Mary Alice Young

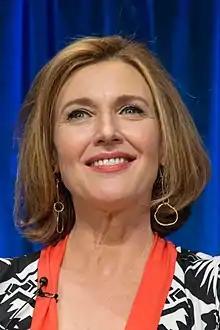
Brenda Strong was the subject of mainly positive reviews for her narration and occasional performances as Mary Alice.

Both the character and her role as narrator were generally well received by critics throughout the series, and for which Strong received nominations for multiple accolades. In his review of the pilot, Tom Shales of "The Washington Post" complimented Mary Alice character's narrations, writing: "Even though narration has become the most overused technique in prime-time television (needed, perhaps, to help move the narrative along quickly now that hour-length shows have shrunk to as little as 41 minutes plus commercials), the producers of "Desperate Housewives" use it well, and Strong's uncomplaining perkiness adds yet another layer of irony to the enterprise." Peter Schorn of "IGN" commended Strong's narrations as well as the mystery surrounding Mary Alice's suicide, calling the character's "dark secret" the "McGuffin that powers this first season". Matthew Gilbert of "The Boston Globe" described Mary Alice's suicide scene as "mysterious and somber but mostly funny", pointing out that the soundtrack music remains "light and happy" throughout and likened the character's narration to that of Glenn Close in "Reversal of Fortune" (1990). Celia Wren, also writing for "The Washington Post", confirmed that the "idyllic small-town" setting of "Desperate Housewives" as well as Mary Alice's narration style as a deceased and omniscient narrator were influenced by Edgar Lee Masters' "Spoon River Anthology" (1915), for which she complimented the series, writing: "There's a lot of material to work with: Masters's poetic portrait gallery from 1915 gets its oomph from blowtorching the concept of idyllic small-town America. Its largely embittered personalities speak from beyond the grave of murders, seductions, suicides, hypocrisies, political corruption—enough scandalous behavior to make "Desperate Housewives" look like "Little Women"."